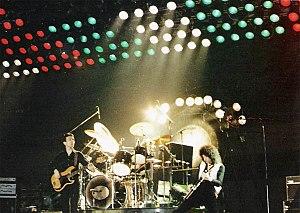
Bohemian Rhapsody est une chanson écrite par Freddie Mercury, enregistrée par le groupe de rock britannique Queen pour l'album A Night at the Opera, sorti en 1975. La chanson, qui adopte le style opératique, repose sur une structure assez inhabituelle pour un titre de musique rock : découpée en six parties, elle est dépourvue de refrain et comporte des arrangements tantôt a cappella, tantôt hard rock. En dépit de la singularité de son format, elle sort en single 45 tours et devient un immense succès commercial, marquant une étape décisive dans la carrière du groupe Queen et posant les jalons de sa reconnaissance au panthéon des grands groupes de rock internationaux.
Queen [kwiːn] est un groupe de rock britannique, originaire de Londres, en Angleterre. Il est formé en 1970 par Freddie Mercury, Brian May et Roger Taylor, ces deux derniers étant issus du groupe Smile. L’année suivante, le bassiste John Deacon vient compléter la formation. Les quatre membres de Queen sont tous des auteurs-compositeurs.